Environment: real
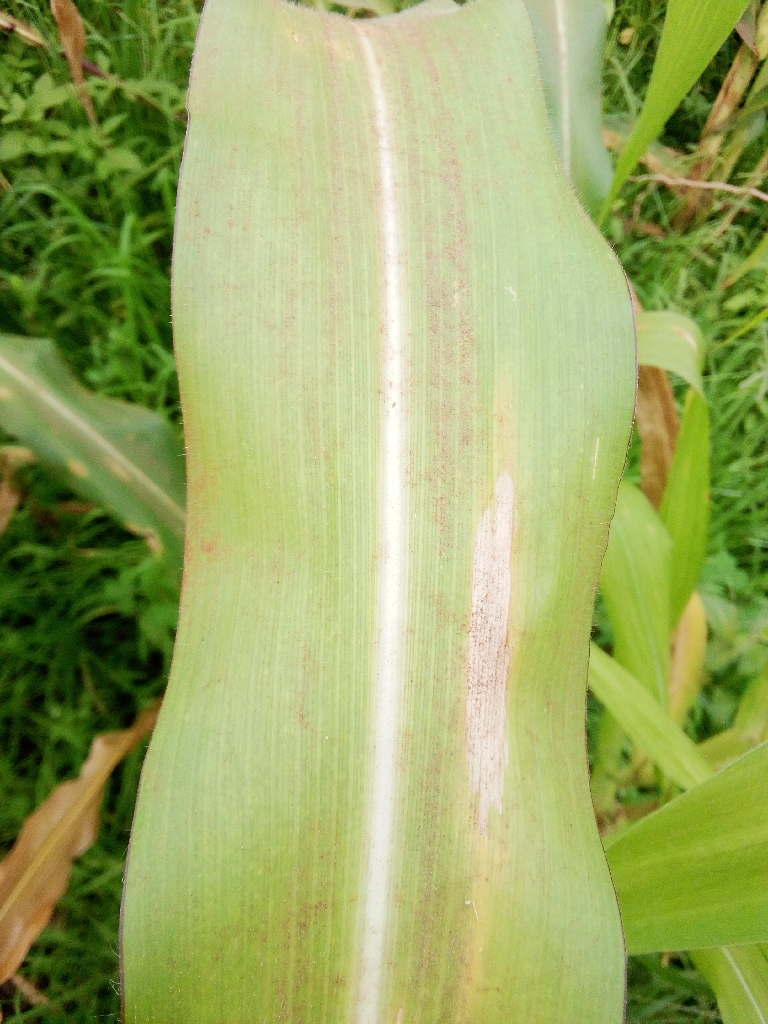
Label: northern_corn_leaf_blight